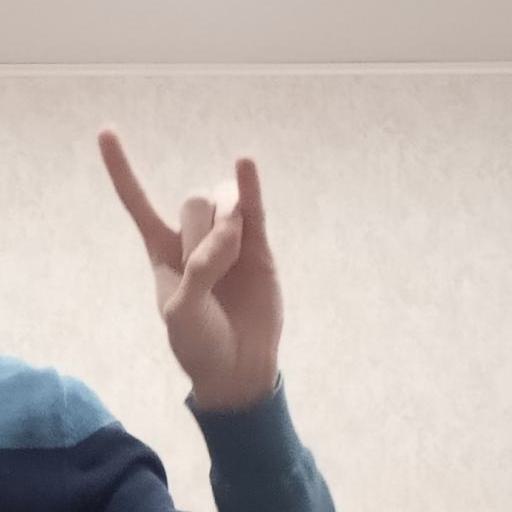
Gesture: rock